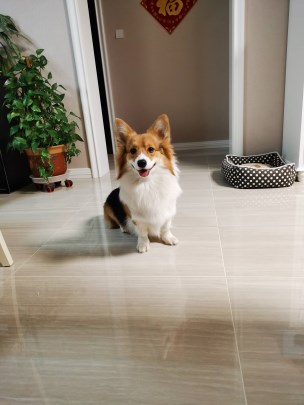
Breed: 2909-n000116-Cardigan